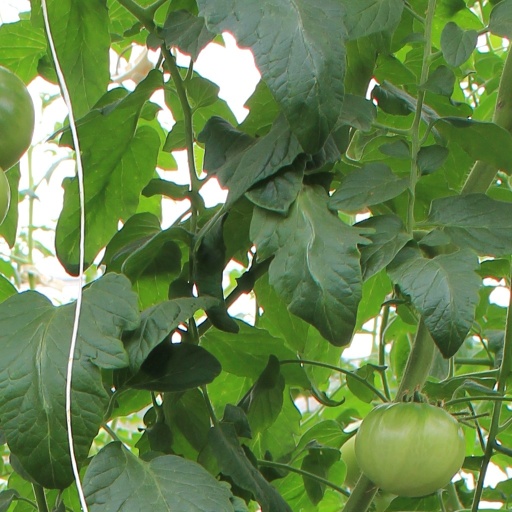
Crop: tomato